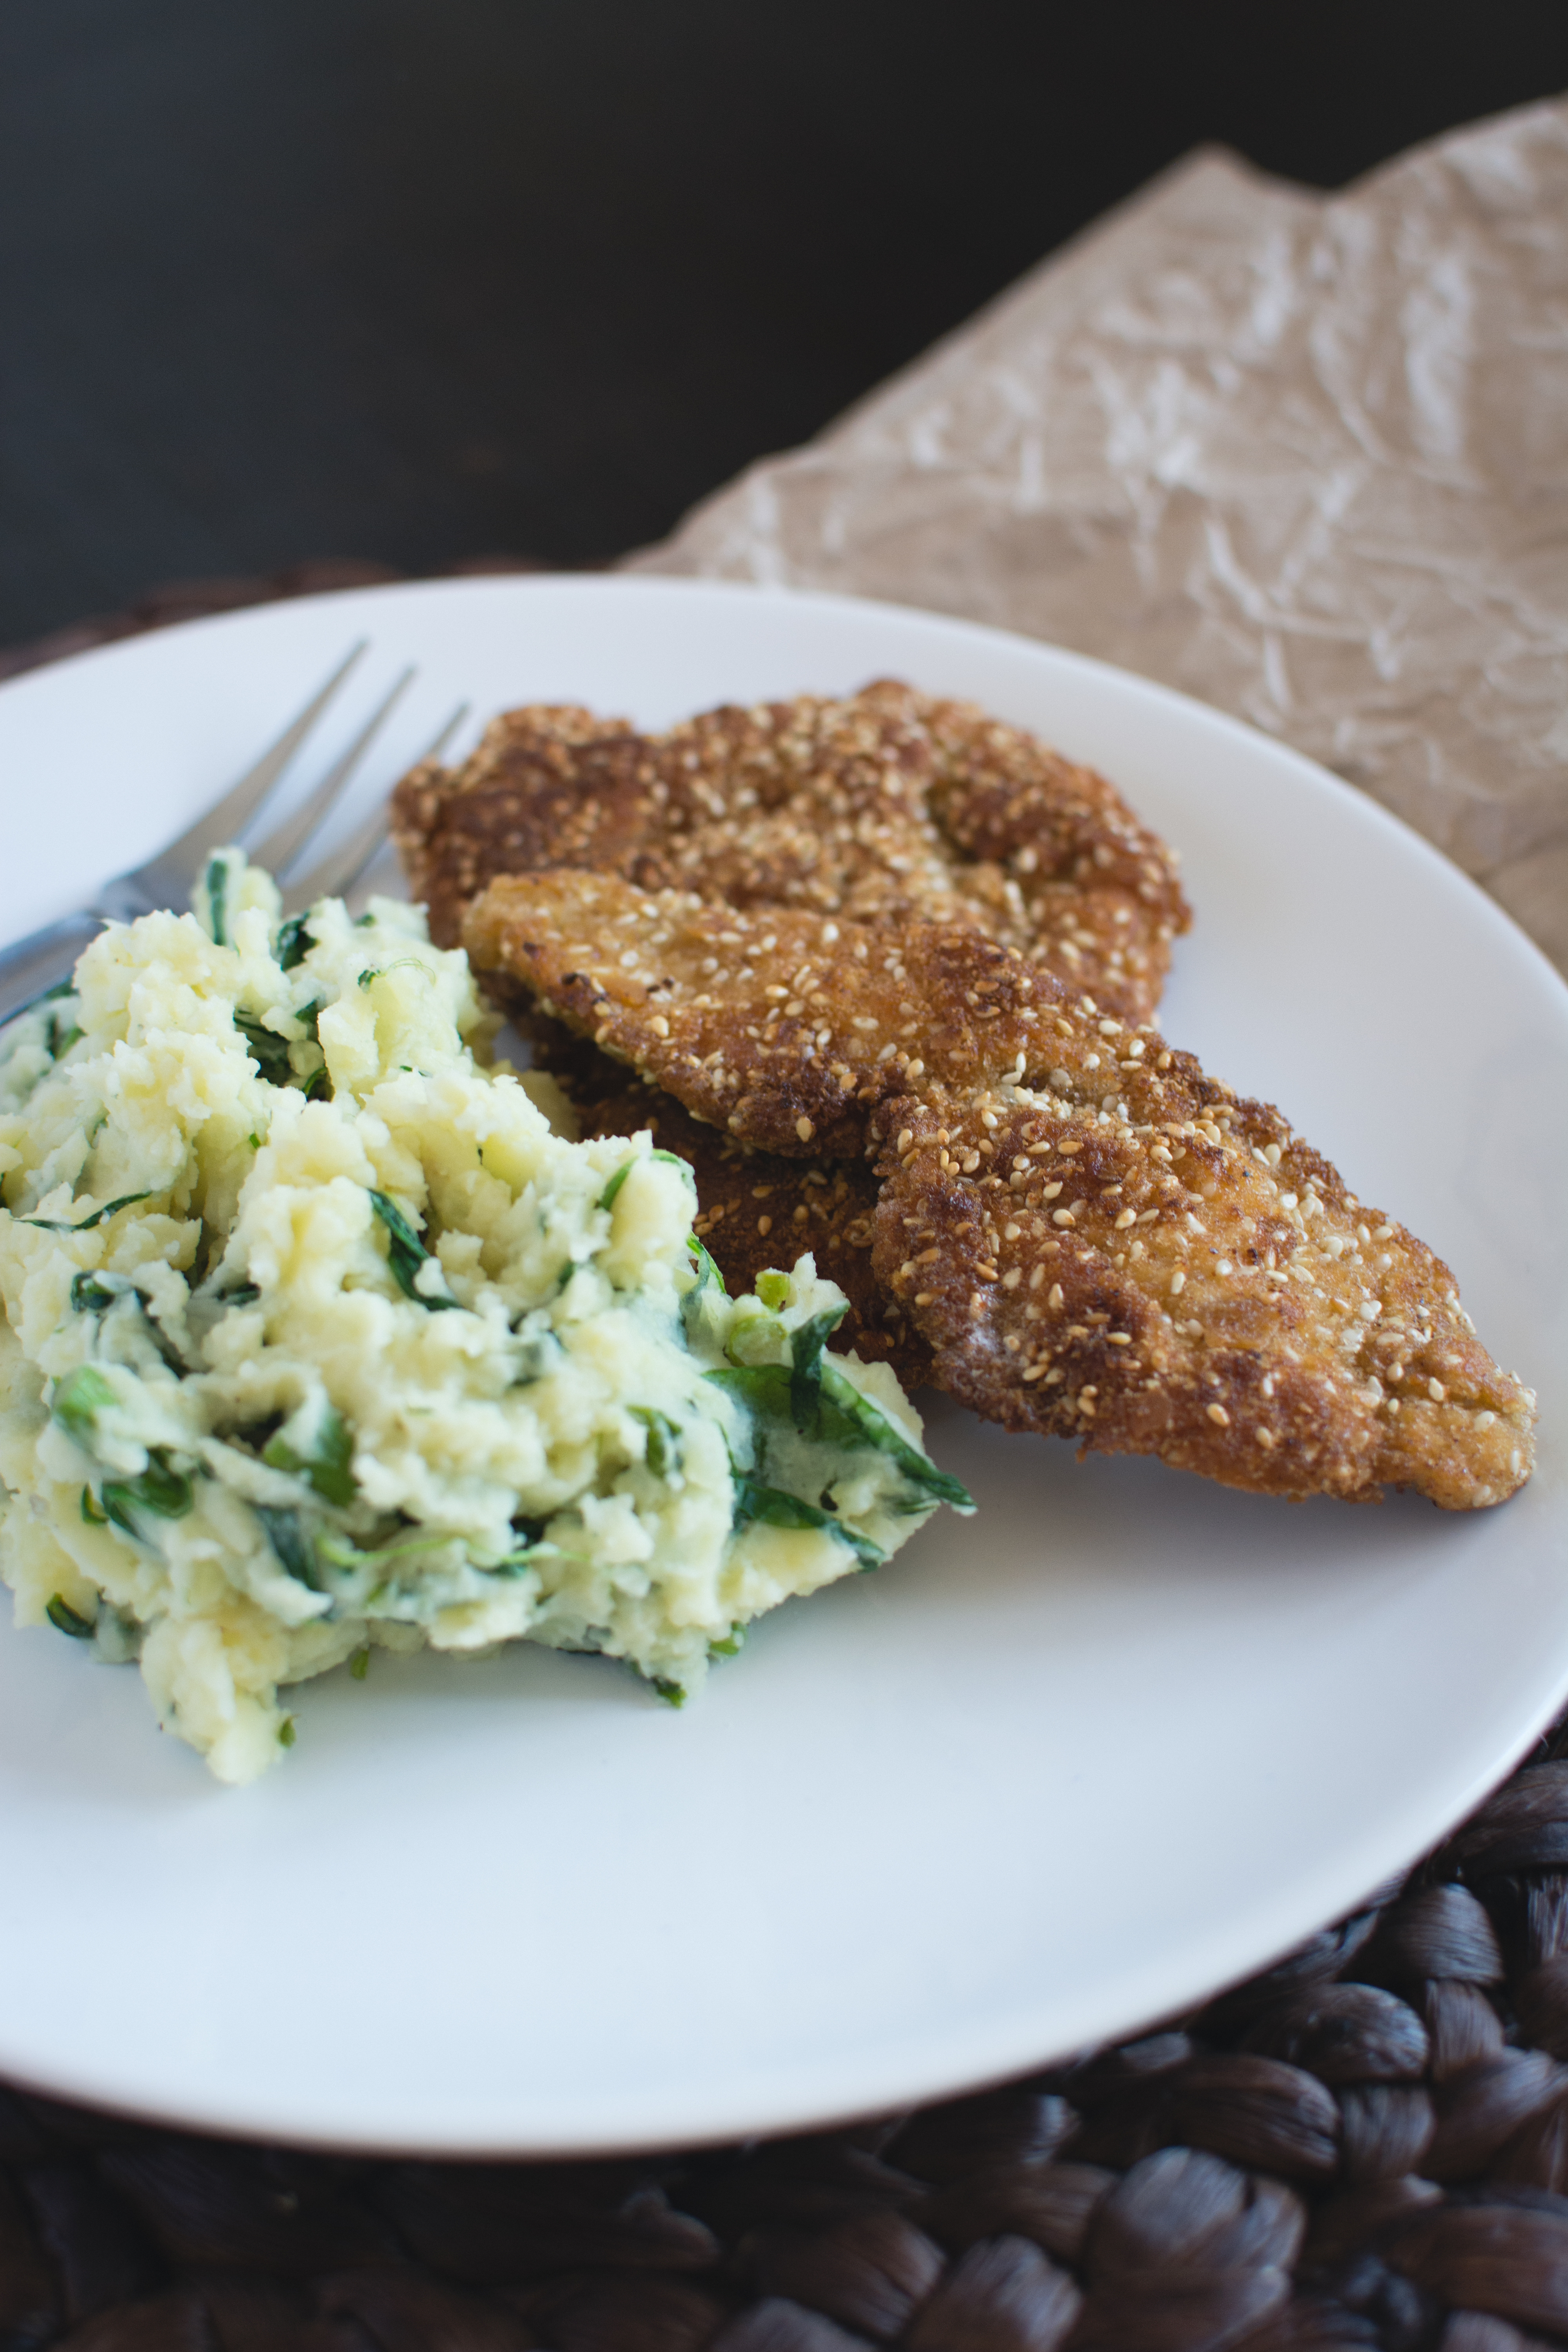
dish, food, cuisine, ingredient, fried food, panko, schnitzel, meat, produce, fritter, chicken meat, staple food, Chicken fried steak, recipe, tzatziki, cutlet, pork chop, american food, fried chicken, korokke, rissole, remoulade